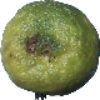
Label: Limes 1